Edigna

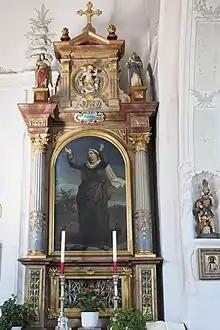
Altar depicting Edigna at the Church of St. Sebastian in Puch

A street in Puch called the leads past the local Church of St. Sebastian, in which an altar is dedicated to Edigna, and past a linden tree.